History of AEK Athens F.C.

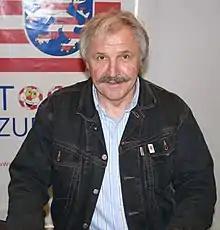
Dragoslav Stepanović

A transitional year for AEK, with the hiring of Branko Stanković. Giorgos Lavaridis was promoted from the academies. Under the Yugoslav, the team's model was based on tactics, technique, physical strength and discipline. The inability of the players to quickly adapt to the new model, resulted in a bad start in the league, but in time the team started to increase their performance. On 27 October they defeated Olympiacos by 2–3 with Papaioannou playing as goalkeeper from the 85th minute, due to the suspension of Serafidis. AEK were consistently close in claiming the title, until the 22nd matchday when they were defeated at home by Olympiacos, which resulted in their downfall and their sixth-place finish. However, AEK made one of the most impressive European campaigns, eliminating Jeunesse Esch in first round and AB in the second round and became the first Greek club to reach the quarter-finals of a European competition, where they were eliminated by Spartak Trnava.